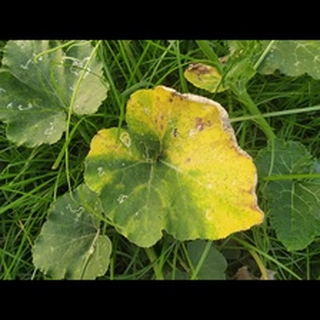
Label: pumpkin_downy_mildew